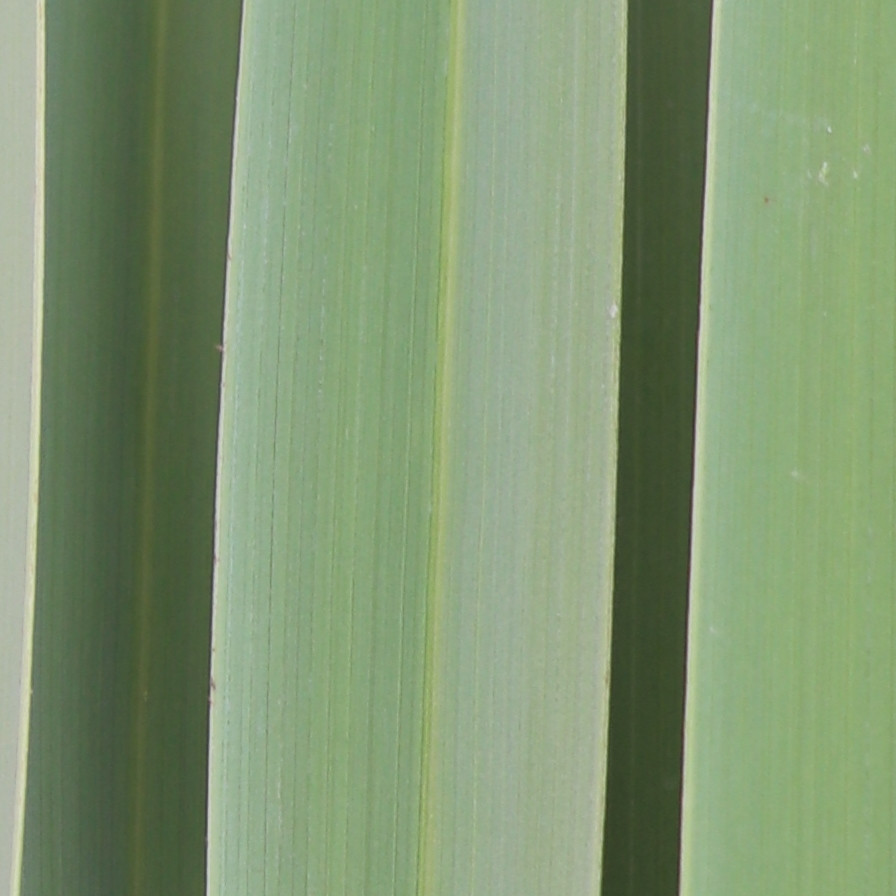
Label: Healthy